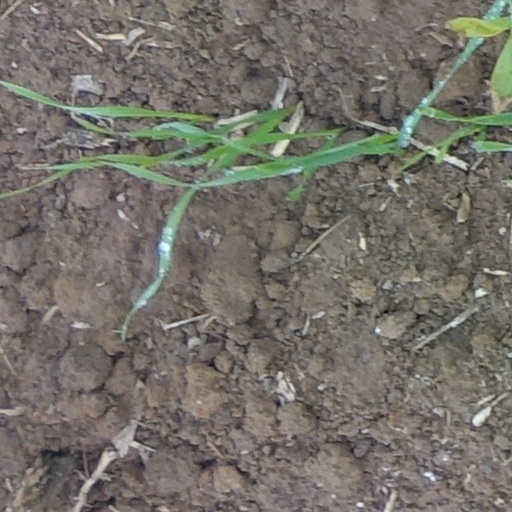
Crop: wheat